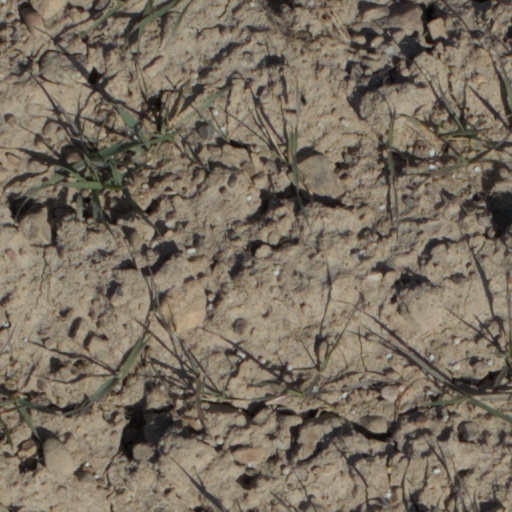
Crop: wheat